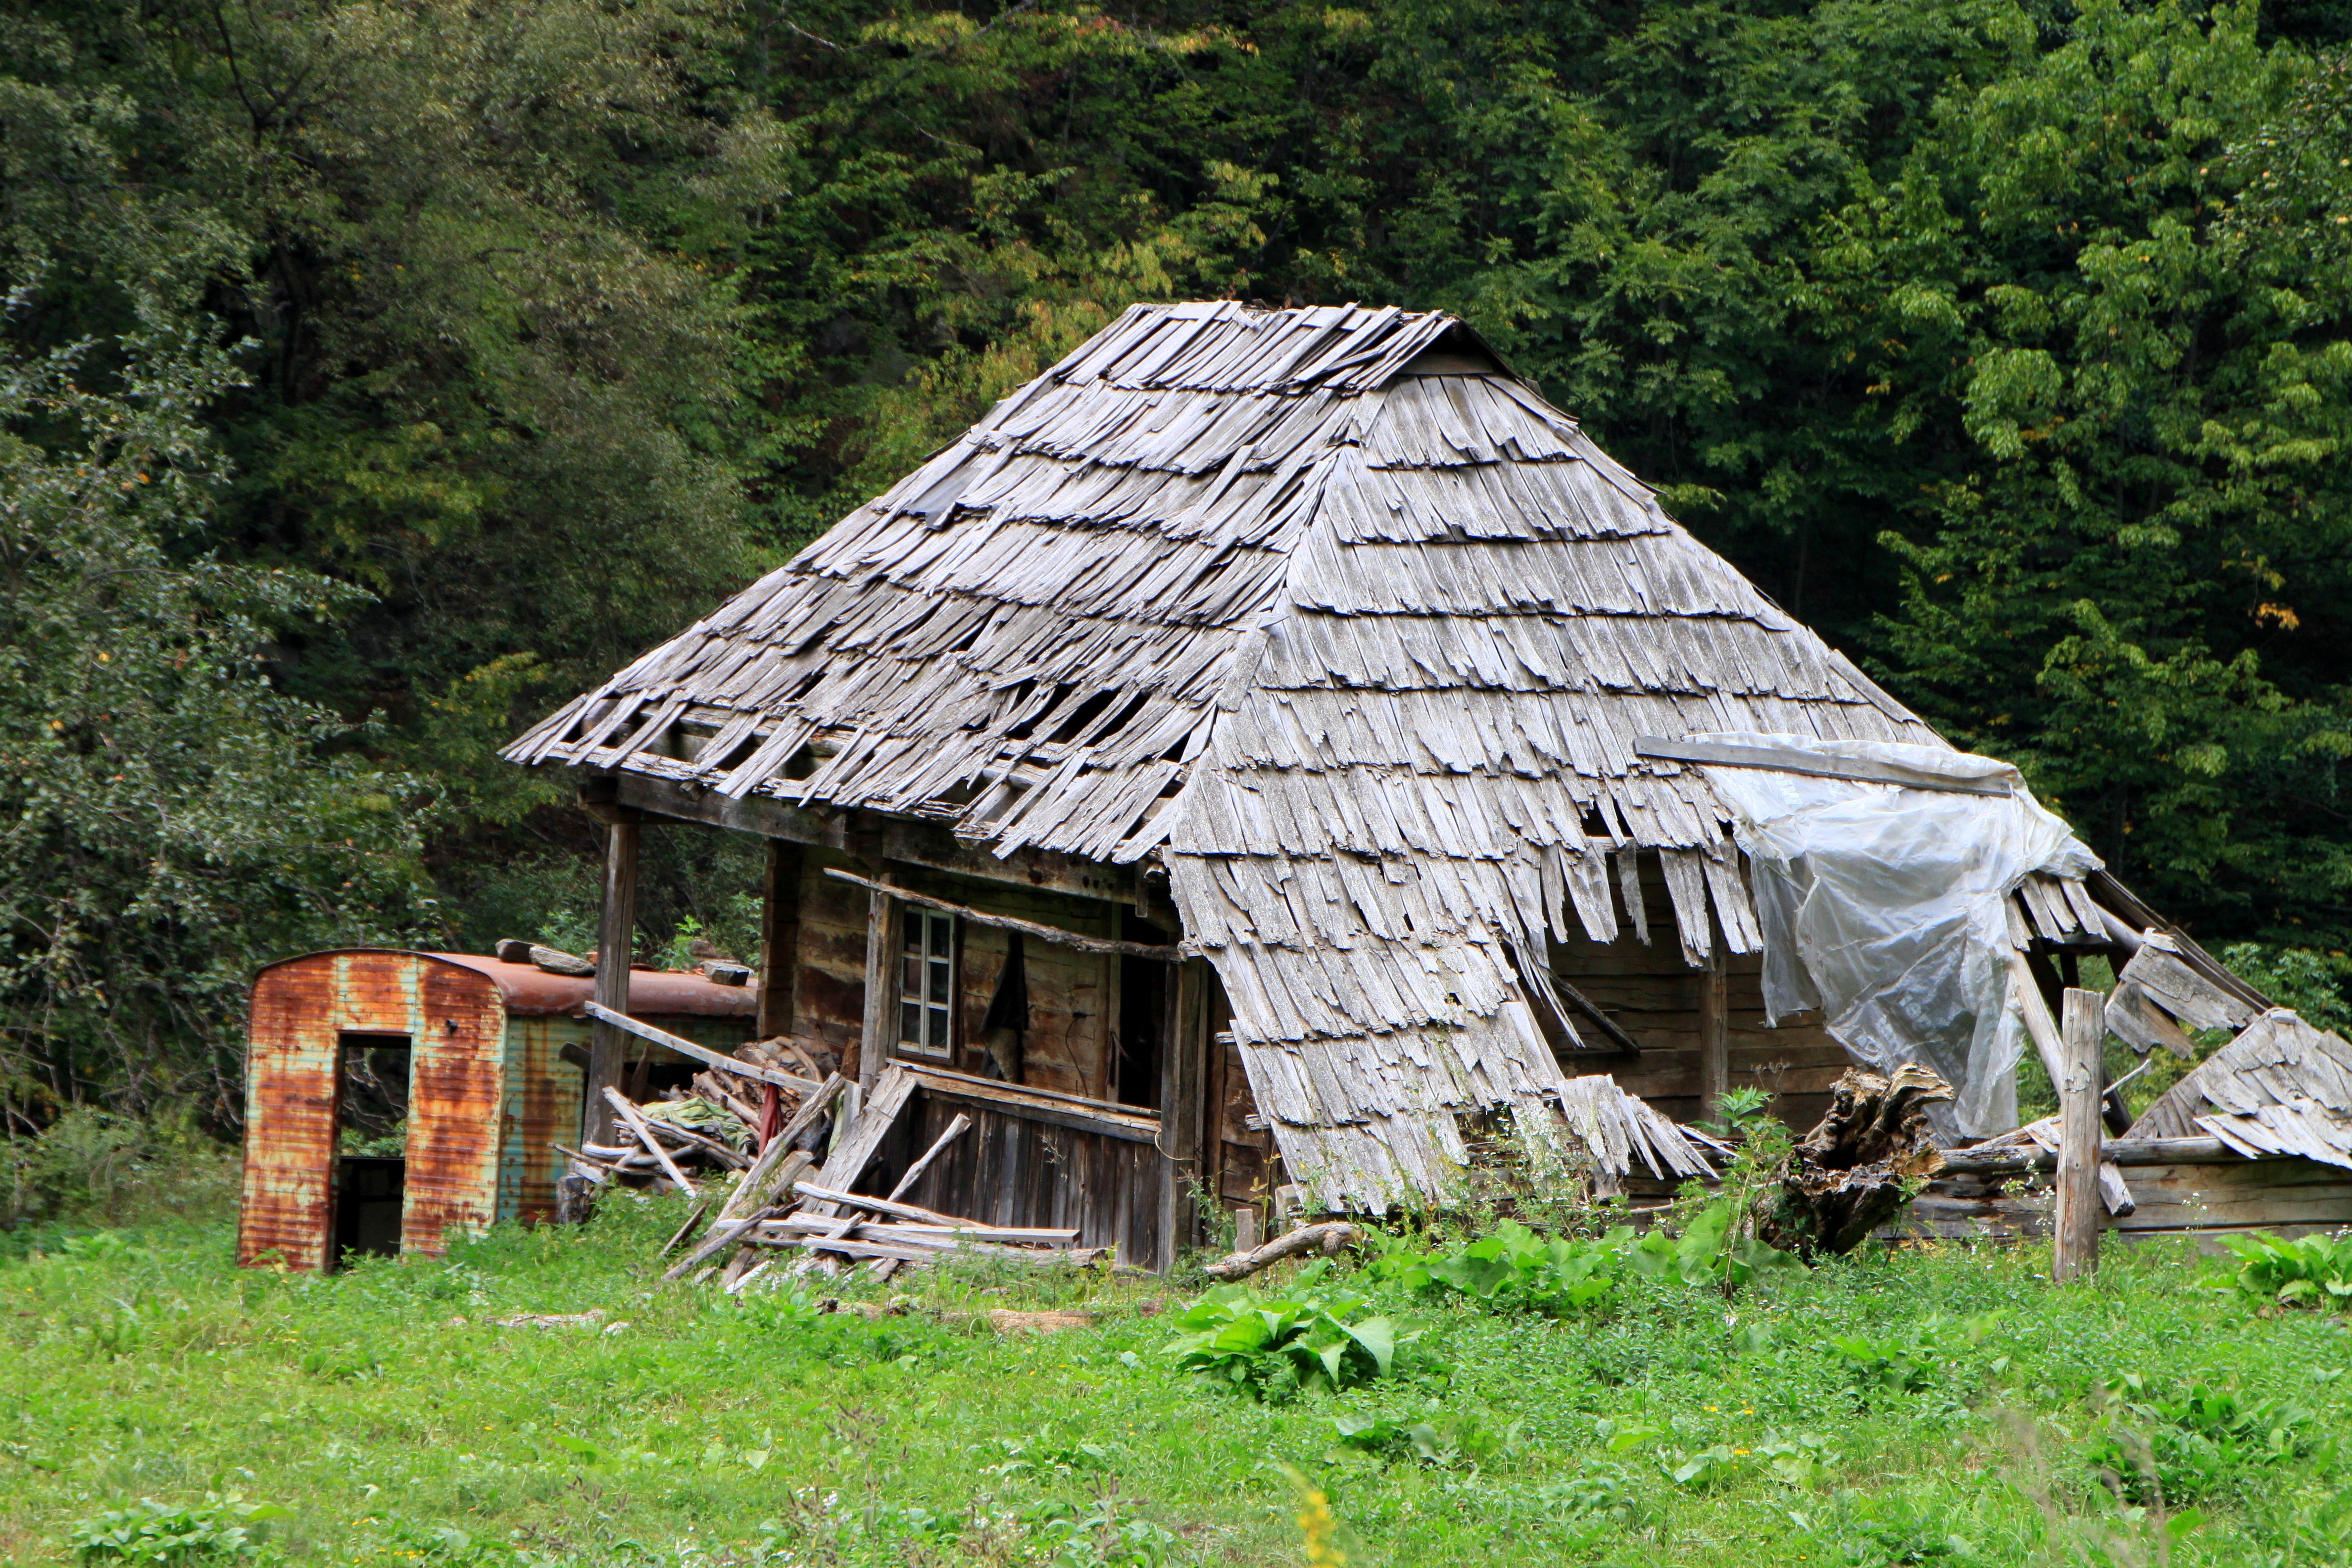
mountain, architecture, house, building, old, travel, hut, village, shack, jungle, cottage, abandoned, agriculture, wooden, log cabin, rural area, outdoor structure, cerna valey